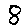
Label: 8